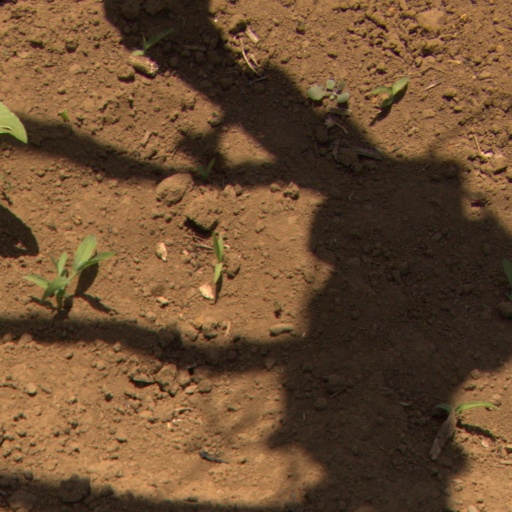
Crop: Jerusalem artichoke